Edward Dithmar

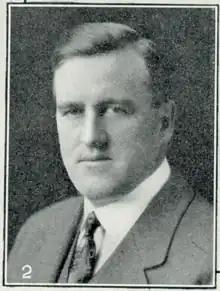

Edward Frederick Dithmar (January 31, 1873 – September 22, 1938) was an American lawyer and politician from Wisconsin. He served as the 23rd Lieutenant Governor of Wisconsin.